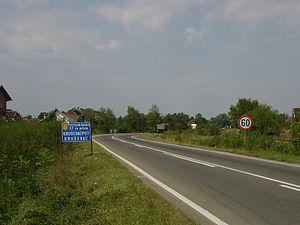
Entrée dans le village Vrba